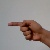
The image shows a hand gesture representing the letter 'G' in Indian Sign Language.